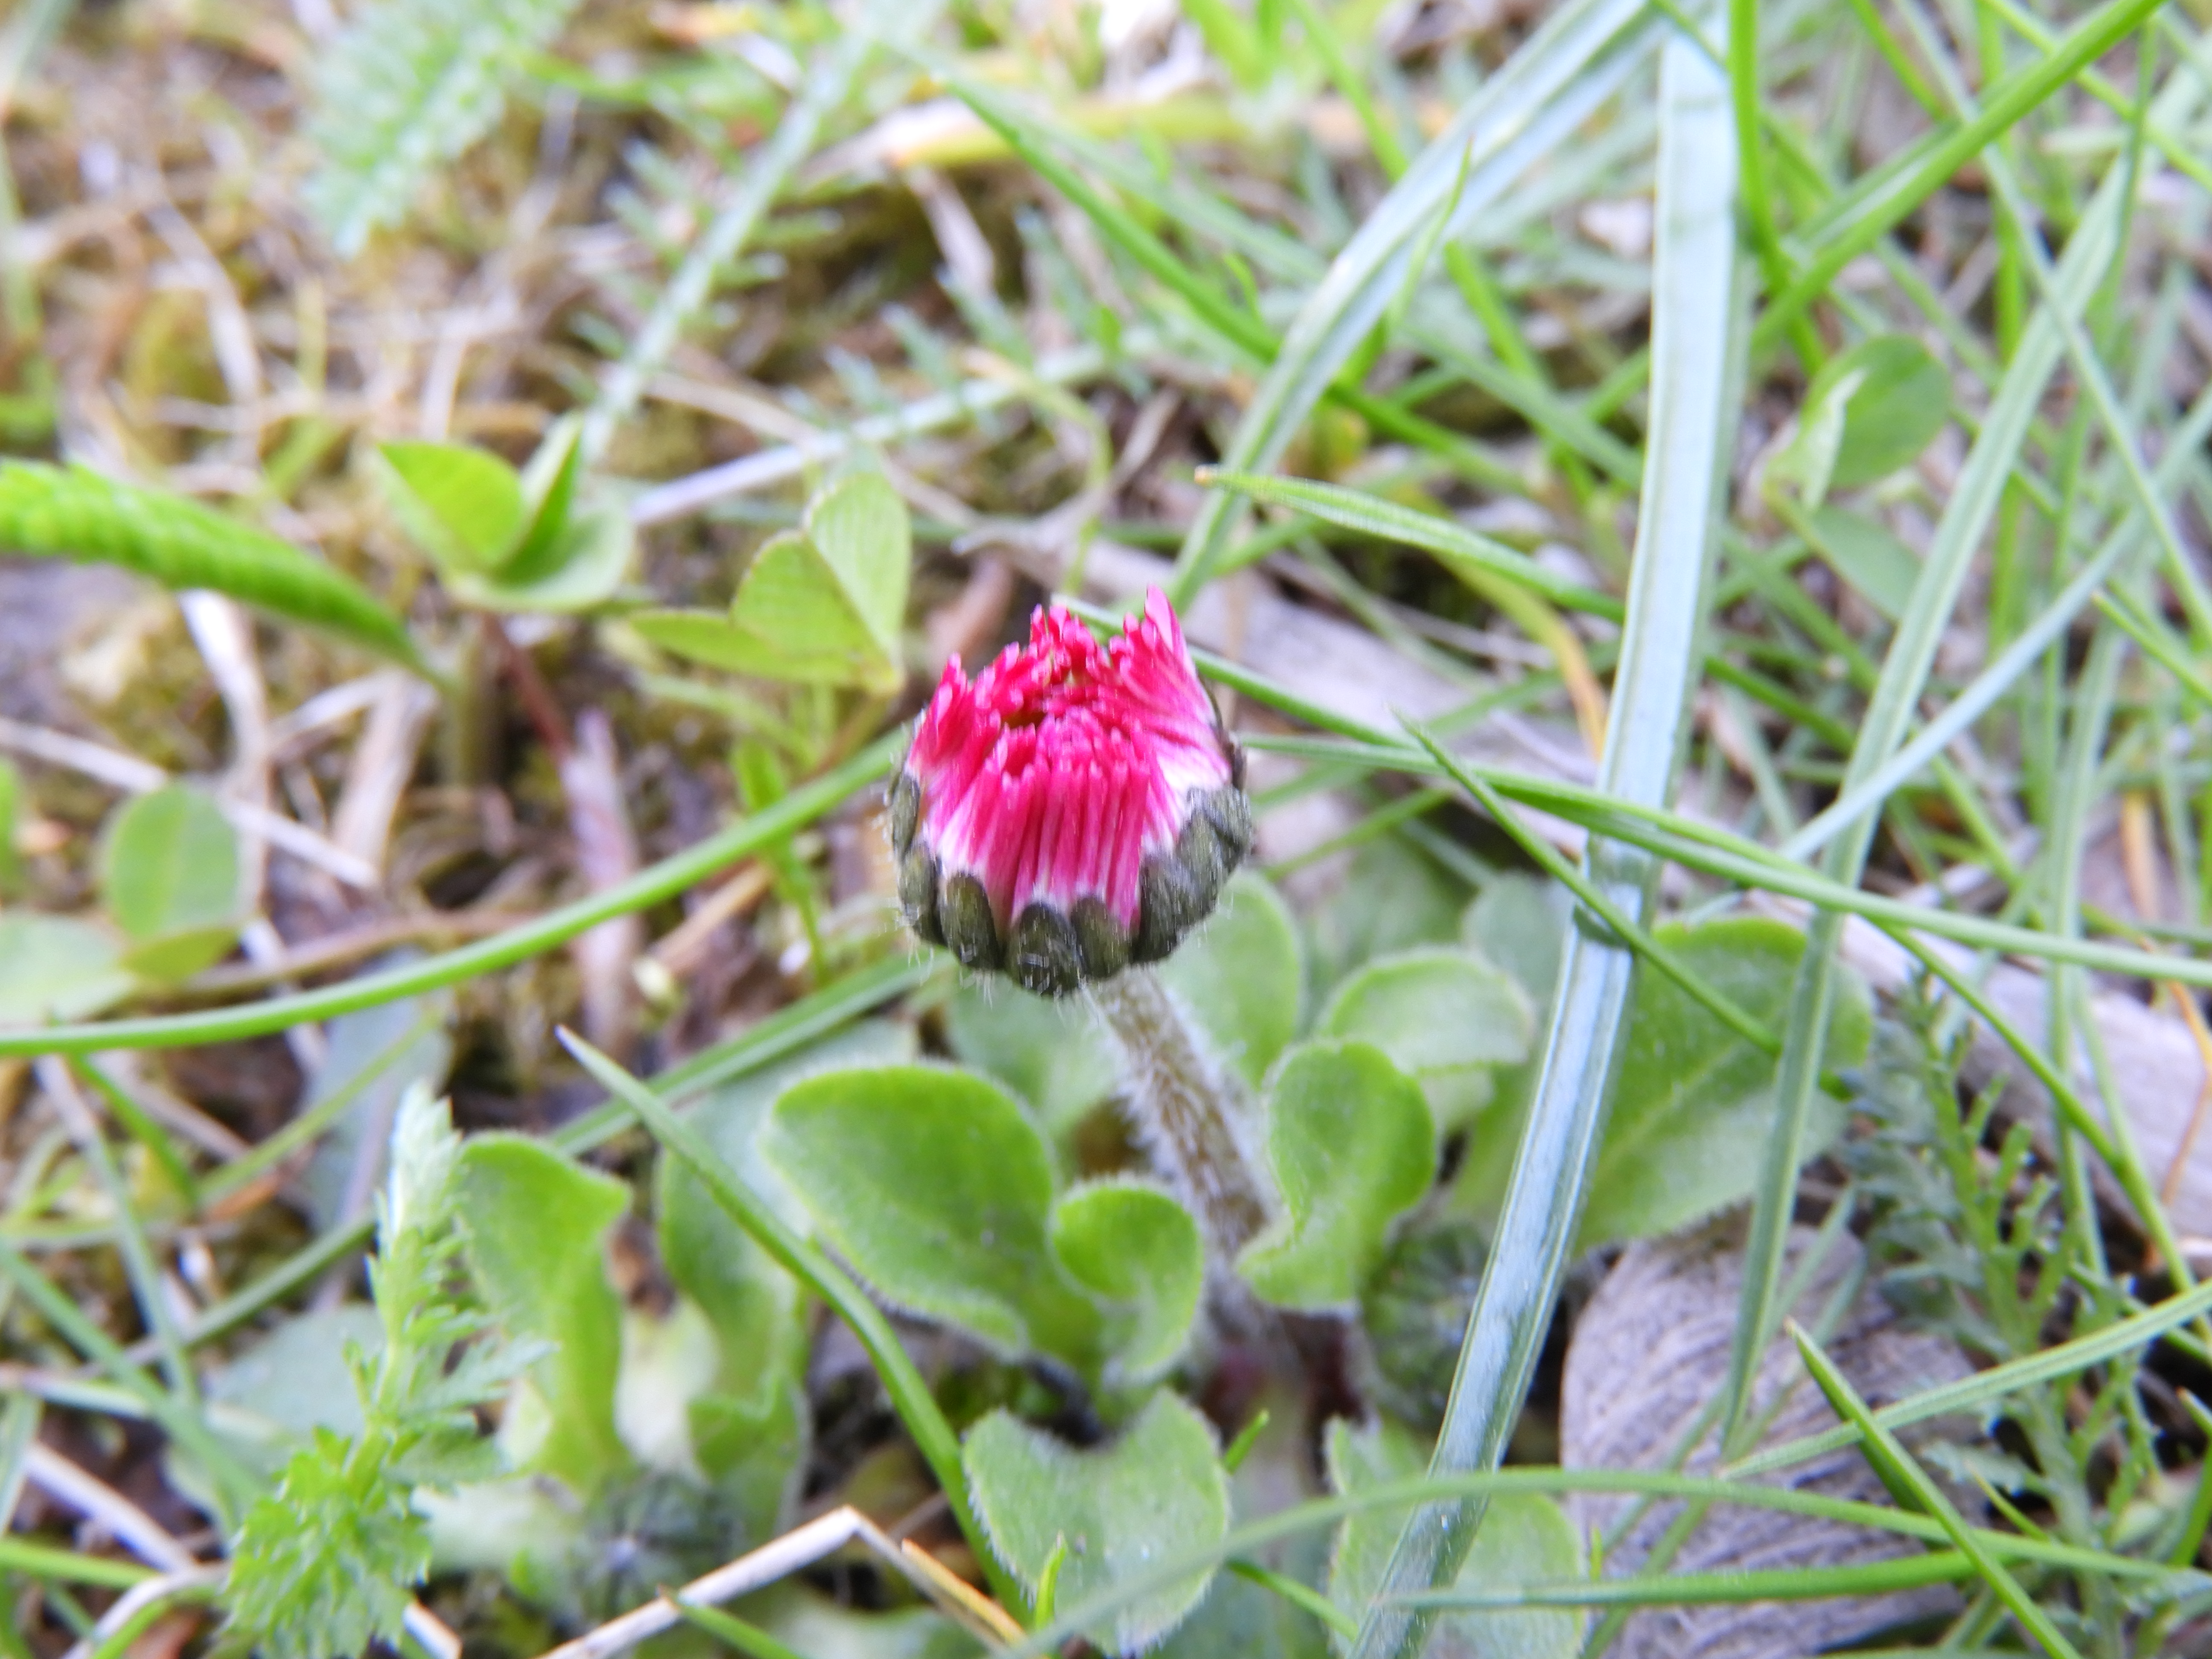
daisy, flower, roses, white, plant, flowering plant, wildflower